Brigsby Bear

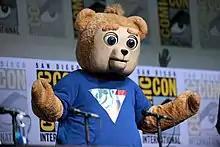
The titular Brigsby Bear at the 2017 San Diego Comic-Con

The film premiered at the Eccles Theater at the Sundance Film Festival on January 23, 2017. Shortly after, Sony Pictures Classics (SPC) acquired distribution rights to the film for $5 million, which was far higher than the film's budget, beating out studios including The Orchard and Netflix, with Entertainment One and Universal Pictures looking to acquire foreign rights. The team behind the film were happy working with SPC, noting that they wanted no edits made to the film and were on the same page regarding keeping the film's plot line a secret in its marketing. They achieved this by only advertising the film's first 15 minutes. Mooney said they "always wanted it to be somewhat mysterious", while McCary said he was not "excited about the prospect of people going to this movie being a step ahead".